Comparative legal history

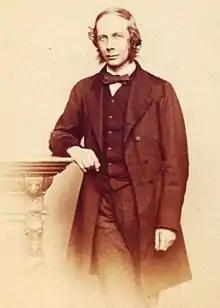
The legal anthropologist Henry Maine, who adopted a comparative and historical approach to legal systems of diverse cultures.

Conversely, legal history as an academic discipline initially focused exclusively on the legal histories of nations. There are differing views as to the causes and rationales for this. One is that this was a product of political rather than legal or scientific purposes. On similar lines, Giuliani argues that the fixation on national history was a lasting influence from the approach of the German legal historian Friedrich Carl von Savigny who identified nationally idiosyncratic Volksgeist as the source of law. Schmidt suggests that Savigny had "little interest in foreign law", an approach which then continued in the influential Germanic legal history departments. Another view is it was too difficult to make comparisons between legal systems without first having studied national legal histories, and that comparison was relegated to the future, for when national legal history had been more comprehensively studied. For Maitland, the late 19th and early 20th century were a period of national legal scholarship, and cosmopolitan tendencies could "wait their turn".